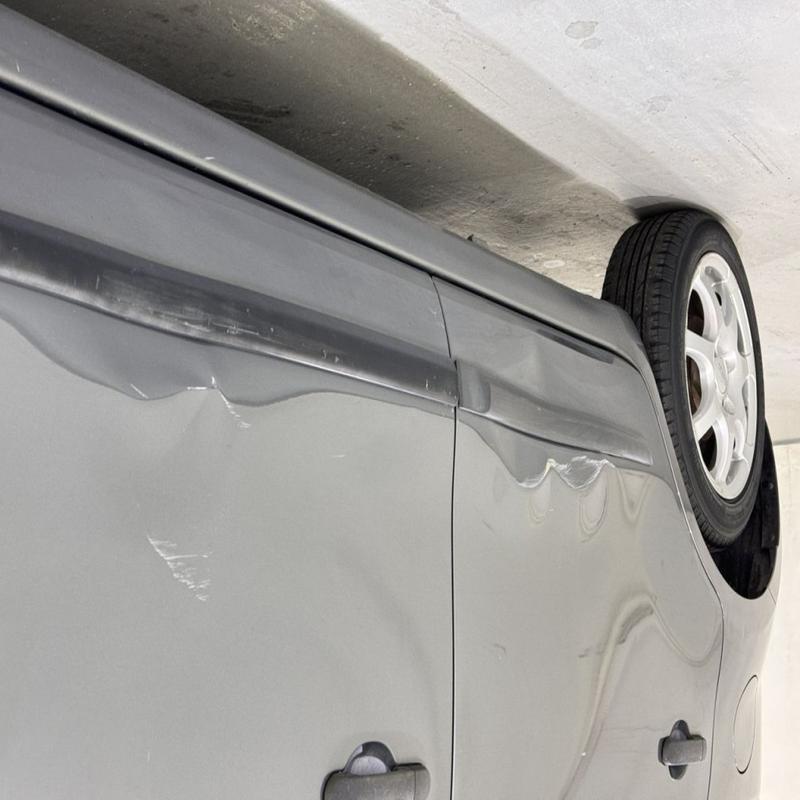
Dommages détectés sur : porte avant droite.
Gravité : mineur